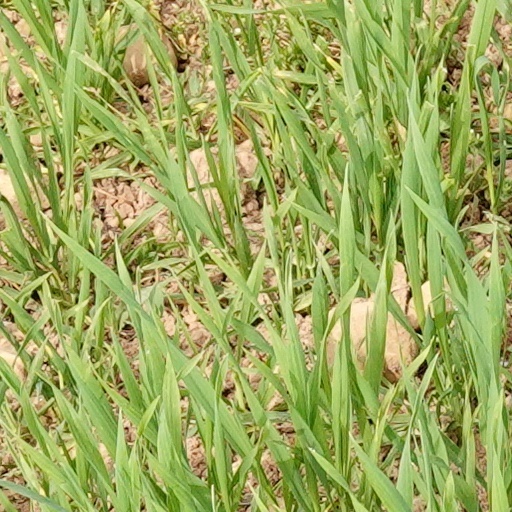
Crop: wheat